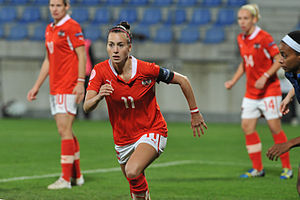
Viktoria Schnaderbeck
Viktoria Schnaderbeck 2013
Viktoria Schnaderbeck er en østrigsk fodboldspiller, der spiller for FC Bayern München i den tyske Frauen Bundesliga. Hun er anfører for Østrigs landshold.